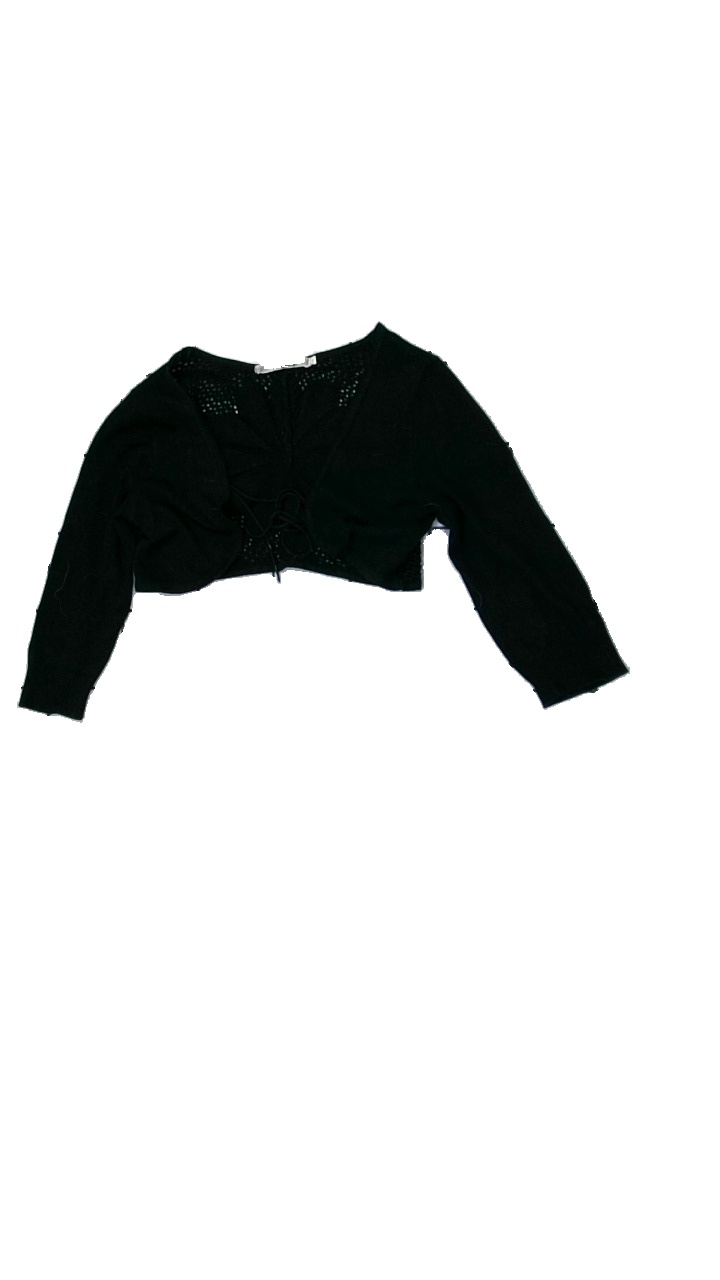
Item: Cardigan (Ladies)
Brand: Rosebud
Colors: Black
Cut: Cropped
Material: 60% acryl 40% cotton
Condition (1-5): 2
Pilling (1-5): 2
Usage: Export
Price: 50-100